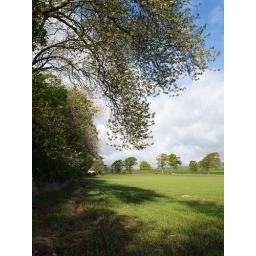
The field is a vibrant green and the trees are in full leaf. Just a pity about the Rookery above.